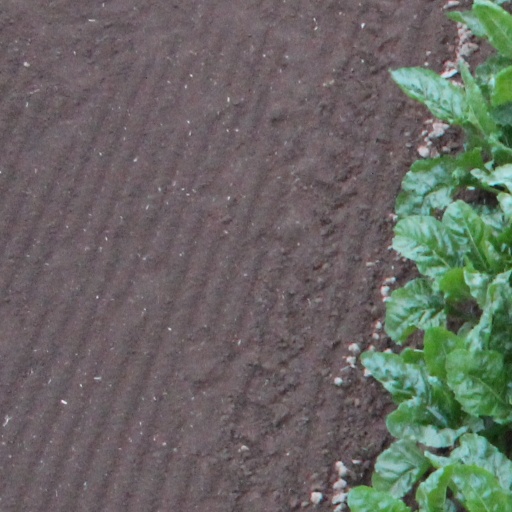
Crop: sugar beet